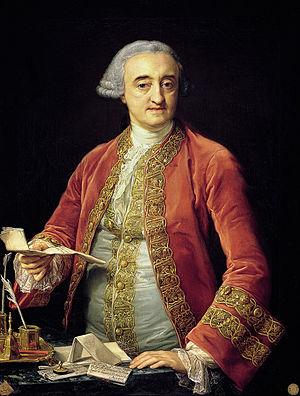
Manuel de Roda y Arrieta, posthumément marquis de Roda était un avocat, homme politique et homme d’État espagnol, et l’un des intellectuels des Lumières dans son pays.